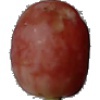
Label: Grape Pink 1